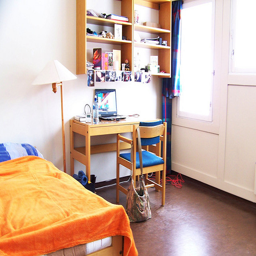
A young person well cleaned and organized desk and bed.
A bed with orange sheets and a computer desk.
a bedroom with a bed, desk, laptop, and shelving with window allowing sunllight in
This person's bedroom has very little in it except for what is needed to sleep and work.
A clean and organized room with a desk and bed.